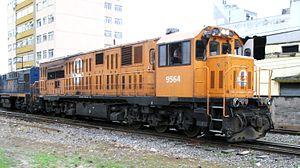
La CSR Corporation Limited est une société d'État sous contrôle direct du gouvernement, à la tête de 25 filiales installées dans 10 provinces et rassemblant 112 000 employés. Sa vocation première est l'étude, la construction, la réparation, la vente et la location de matériel de chemin de fer. L'entreprise travaille en partenariat avec certains constructeurs européens comme Alstom, Siemens, ou ABB, et avec l'américain Caterpillar en matière de motorisation diesel.